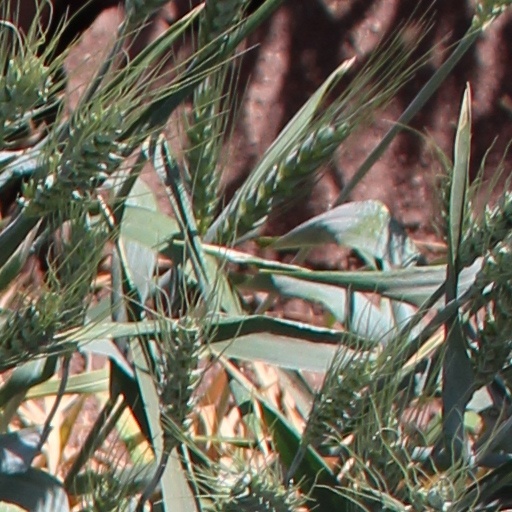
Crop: wheat